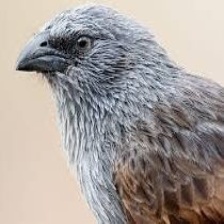
Species: APOSTLEBIRD
Scientific name: STRUTHIDEA CINEREA